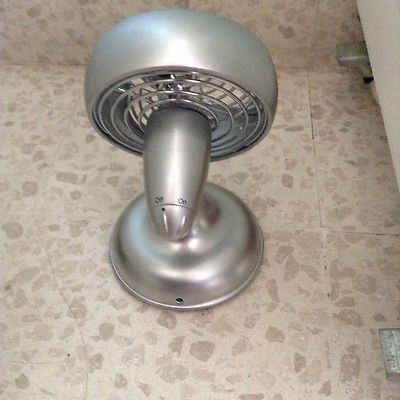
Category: fan